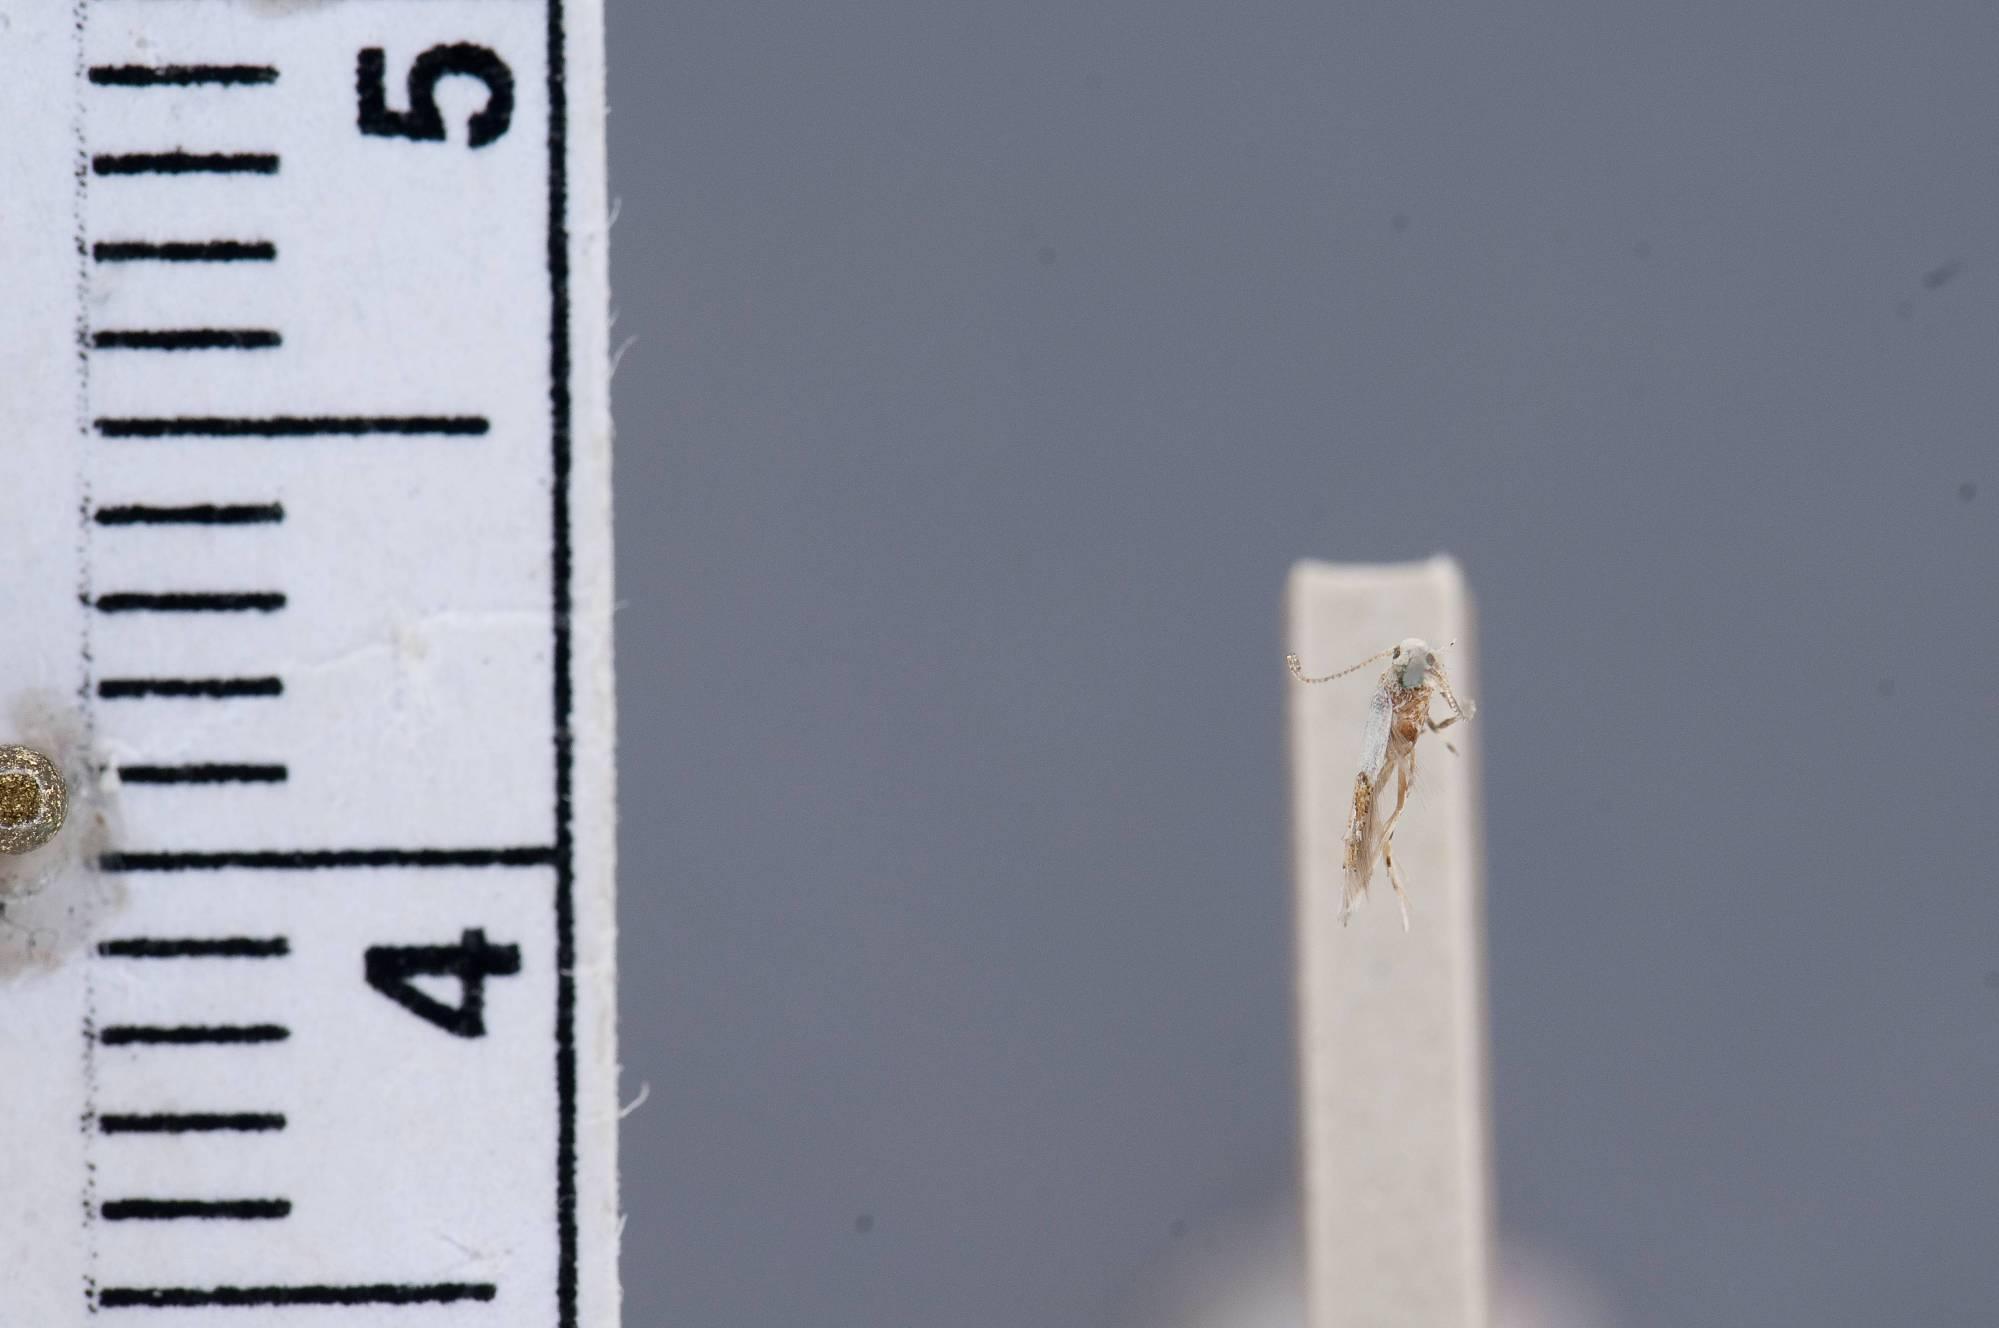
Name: Psacaphora passerella
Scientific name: Psacaphora passerella Busck, 1909
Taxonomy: Animalia, Arthropoda, Insecta, Lepidoptera, Glossata, Momphidae, Momphinae
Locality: East River, [Not Stated], Connecticut, United States
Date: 20 Jul 1908